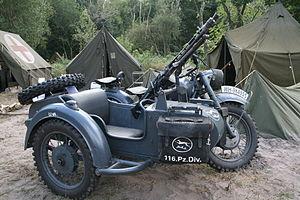
Motocyclette avec side-car BMW R75 de la 116. Pz. Div.